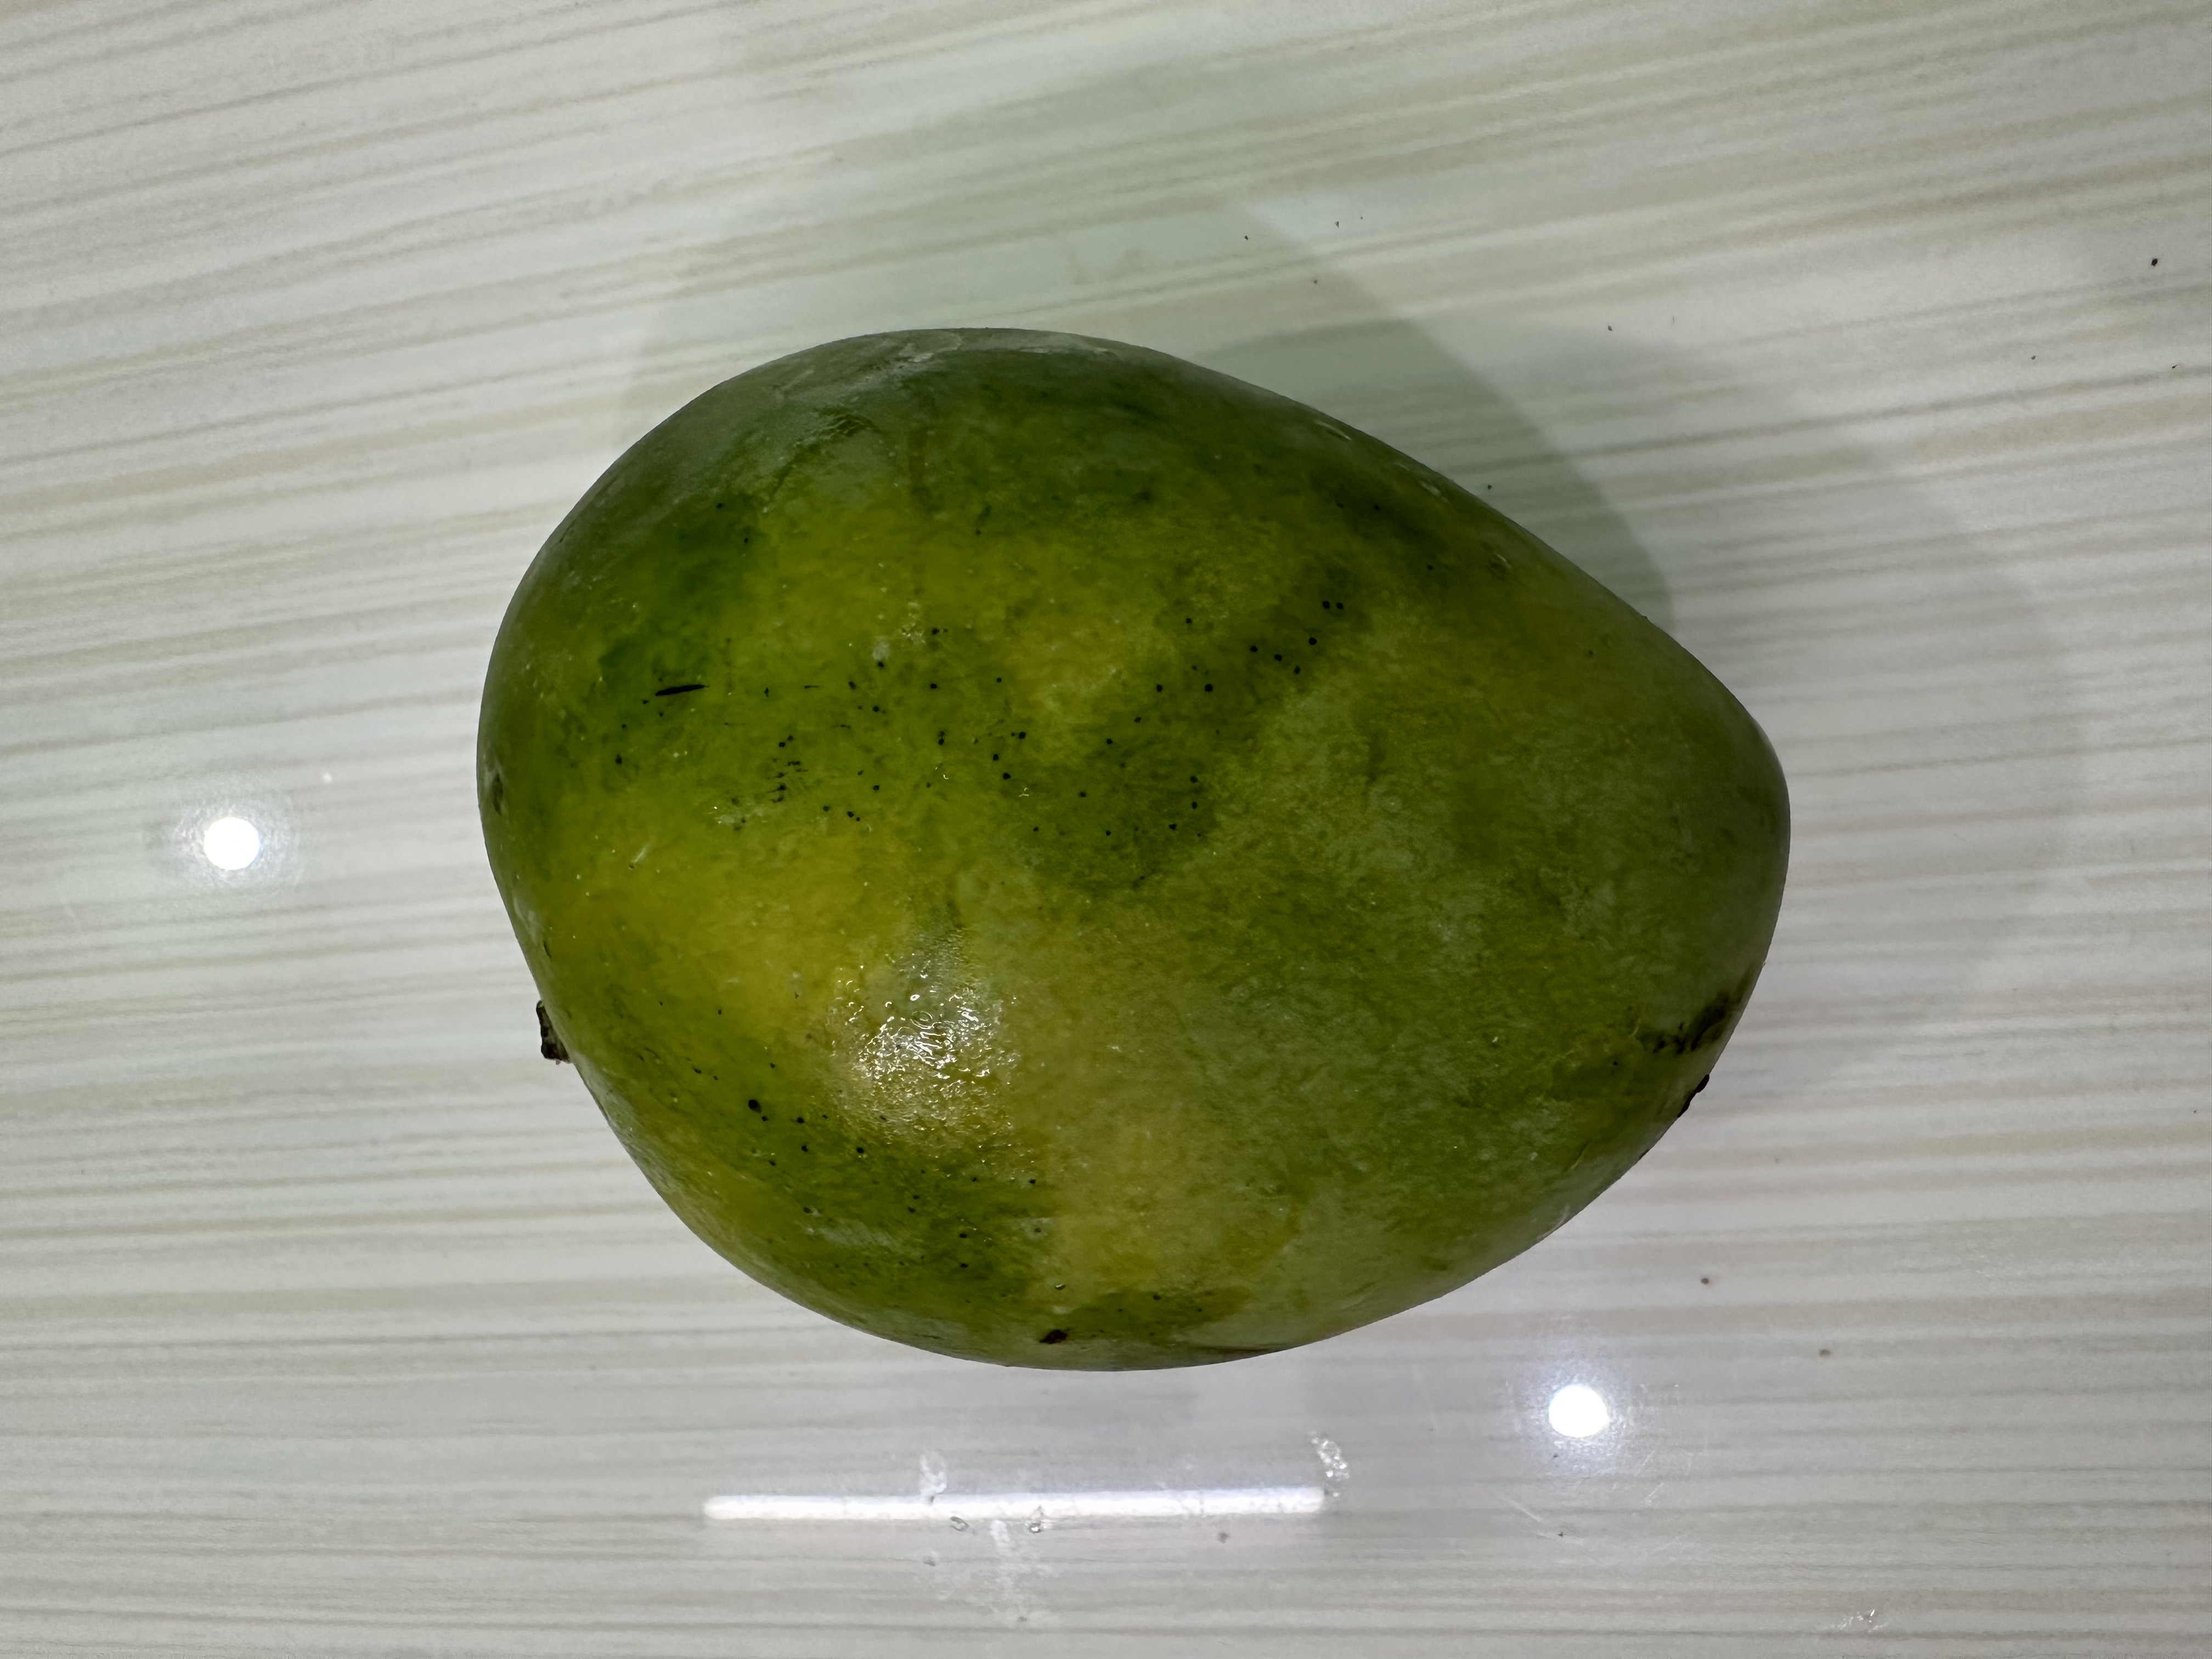
Mango variety: Harivanga